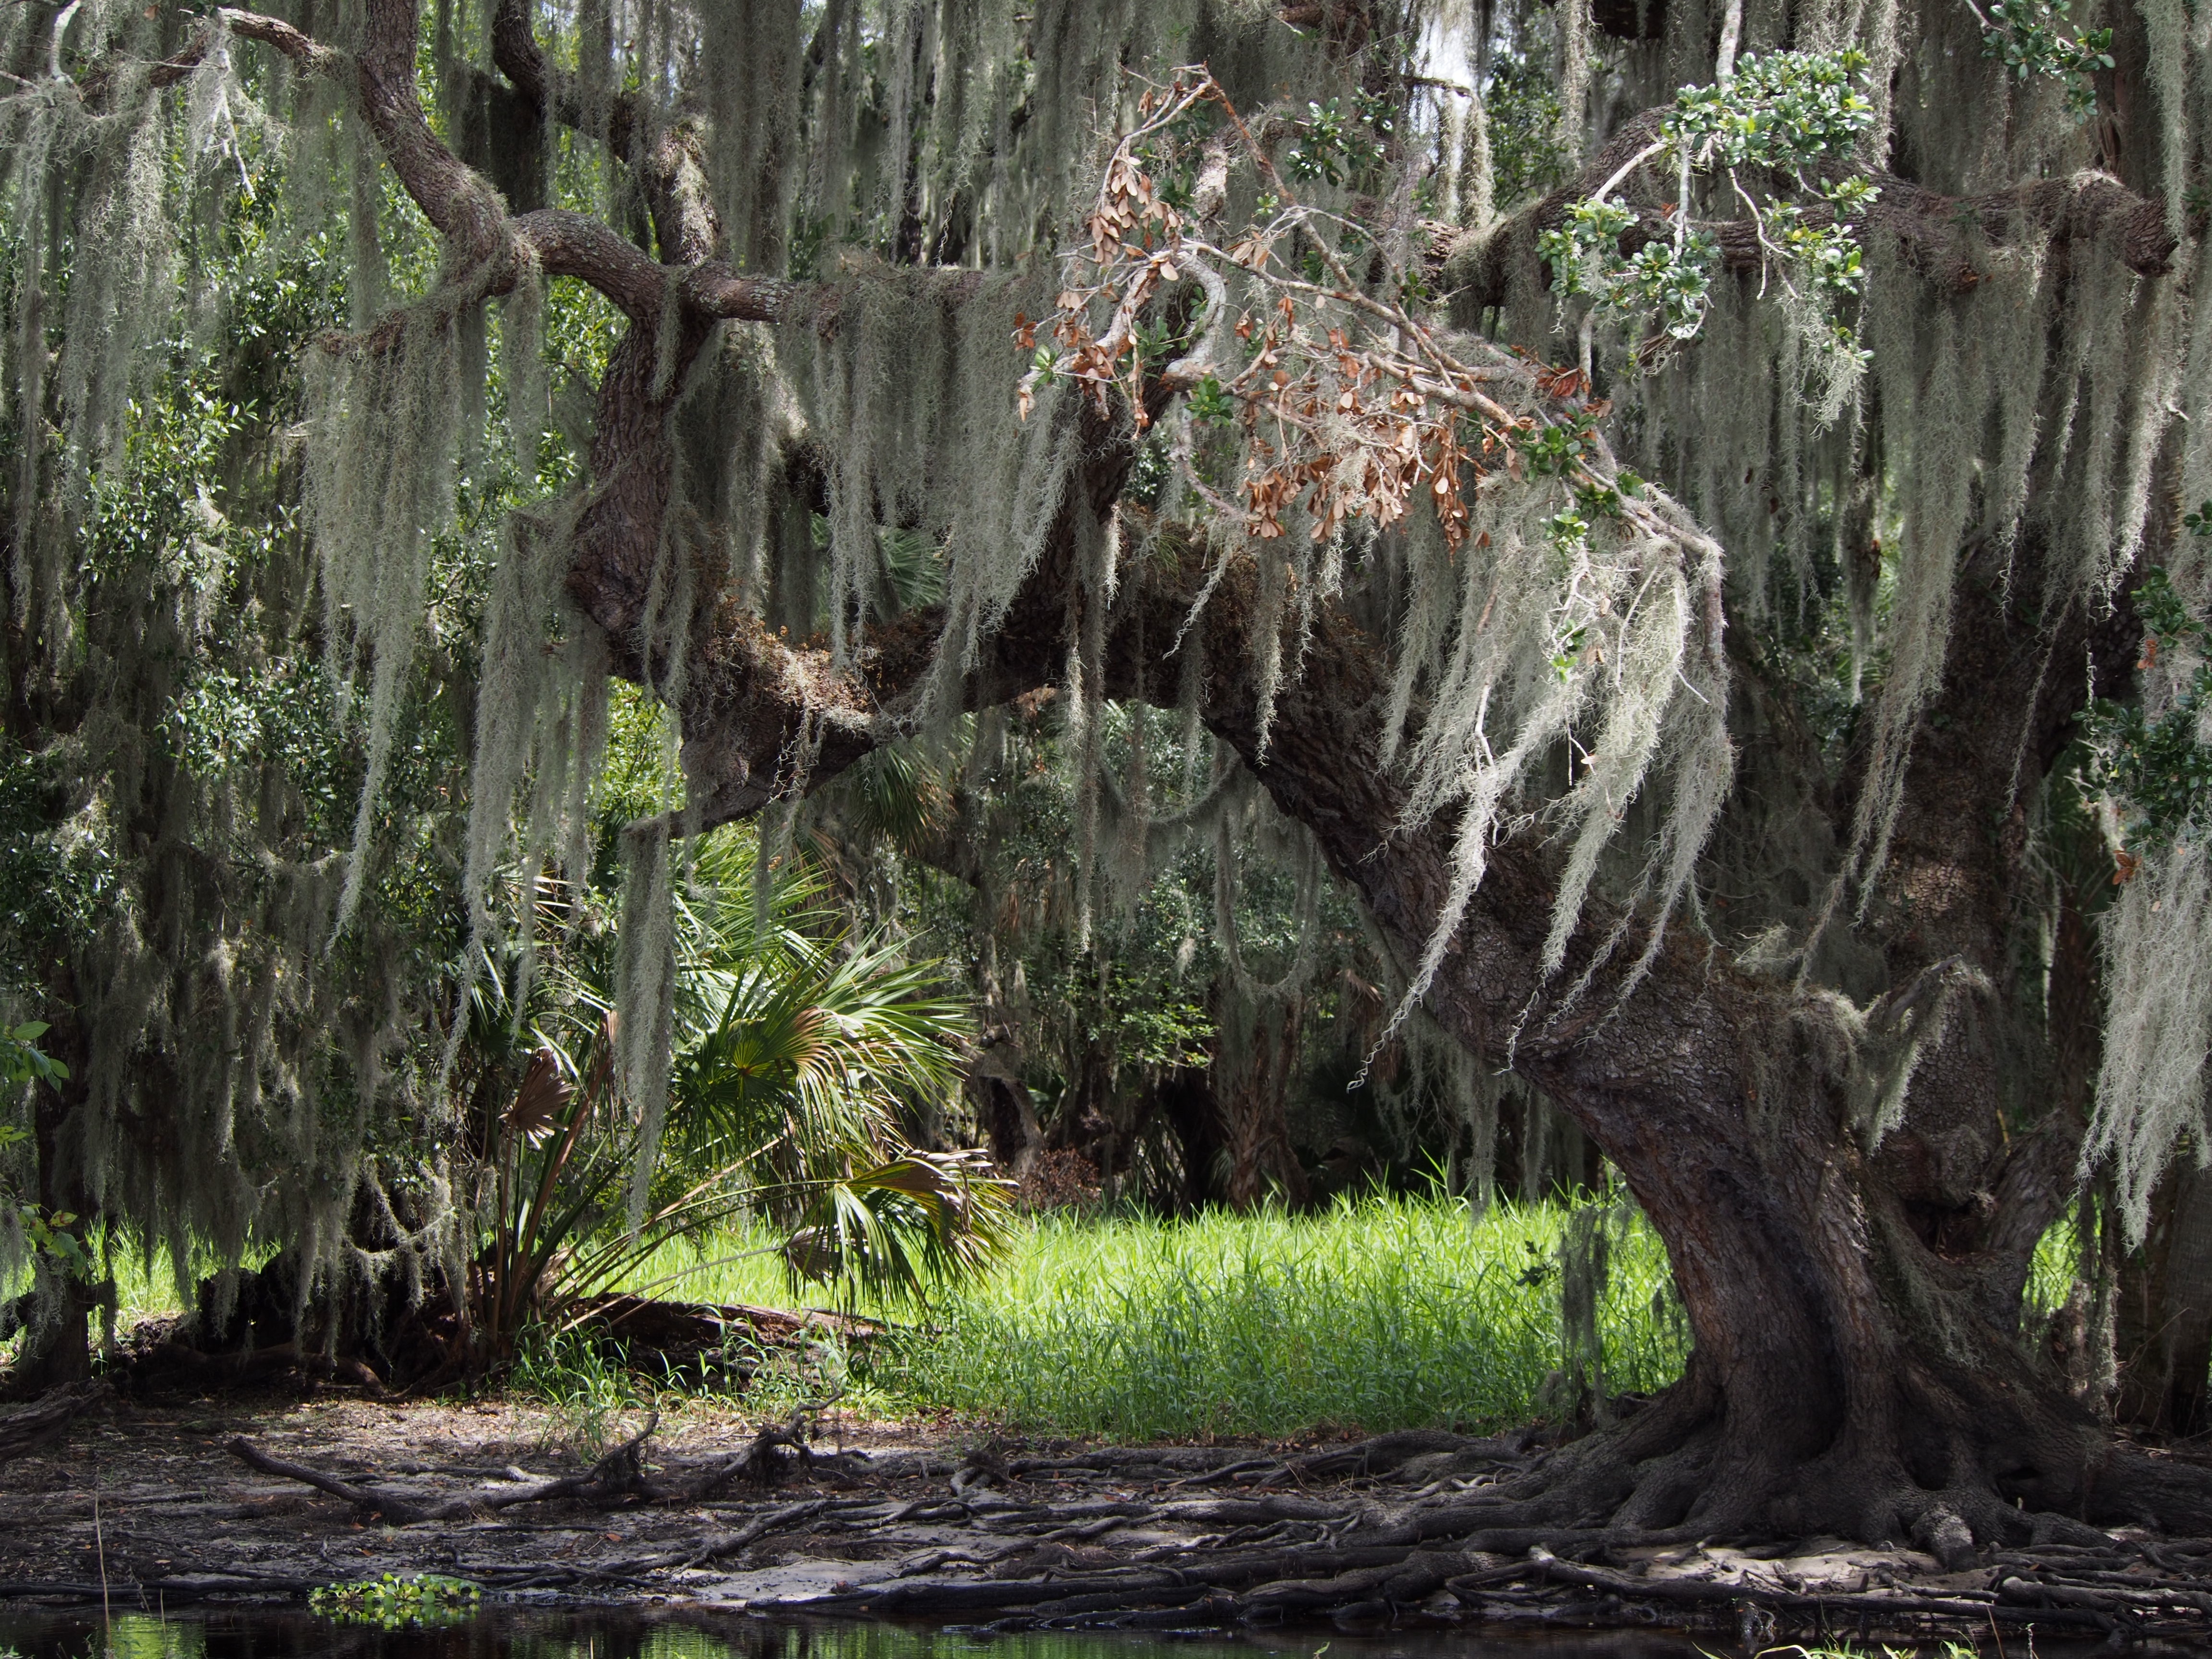
tree, forest, swamp, wilderness, branch, plant, flower, trunk, wildlife, green, jungle, botany, flora, vegetation, rainforest, wetland, woodland, habitat, ecosystem, old growth forest, natural environment, woody plant, land plant, arecales